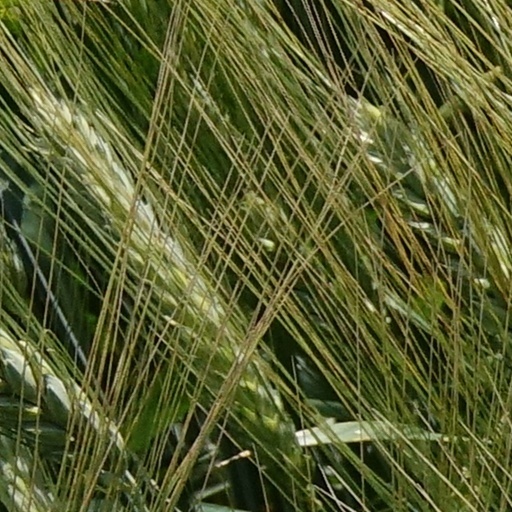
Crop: wheat